Jeremiah Twomey

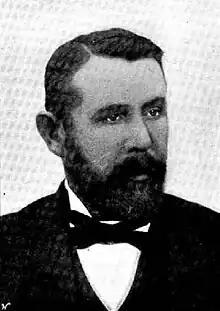
Jeremiah Twomey

Jeremiah Matthew Twomey (15 August 1847 – 1 November 1921) was a Member of the New Zealand Legislative Council. He was widely known in New Zealand as a journalist.